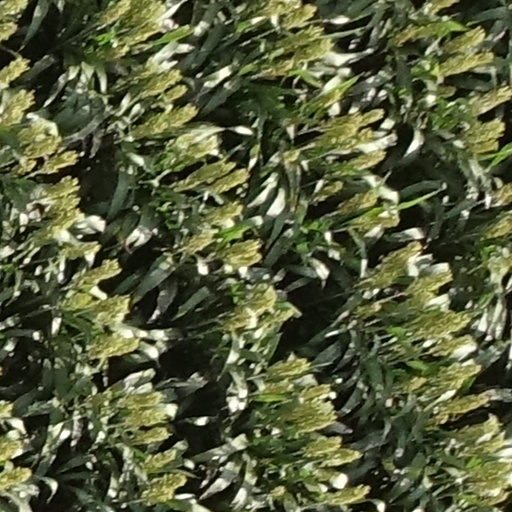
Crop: sorghum